Fox tossing

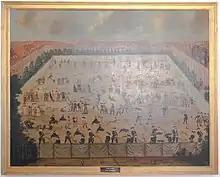
Fox and wild boar tossing. Painting from Jagdschloss Grunewald

Fox tossing was a competitive blood sport popular in parts of Europe in the 17th and 18th centuries. It involved throwing live foxes and other animals high into the air. It was practiced by members of the aristocracy in an enclosed patch of ground or in a courtyard, using slings with a person on each end to catapult the animal upwards. It was particularly popular for mixed couples, even though it was hazardous for the people launching the animals as the terrified animals would often turn on the participants. The result was often fatal for the tossed animals.